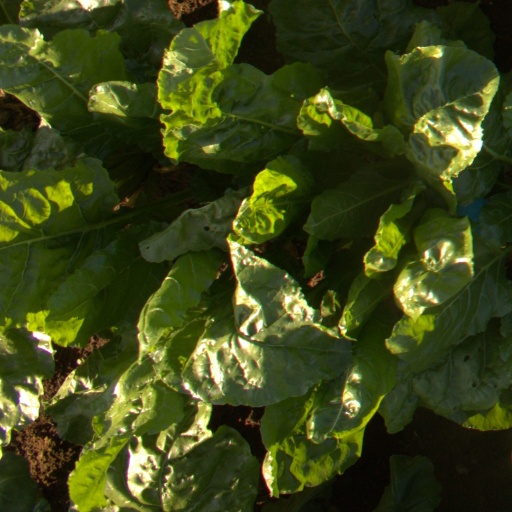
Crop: sugar beet